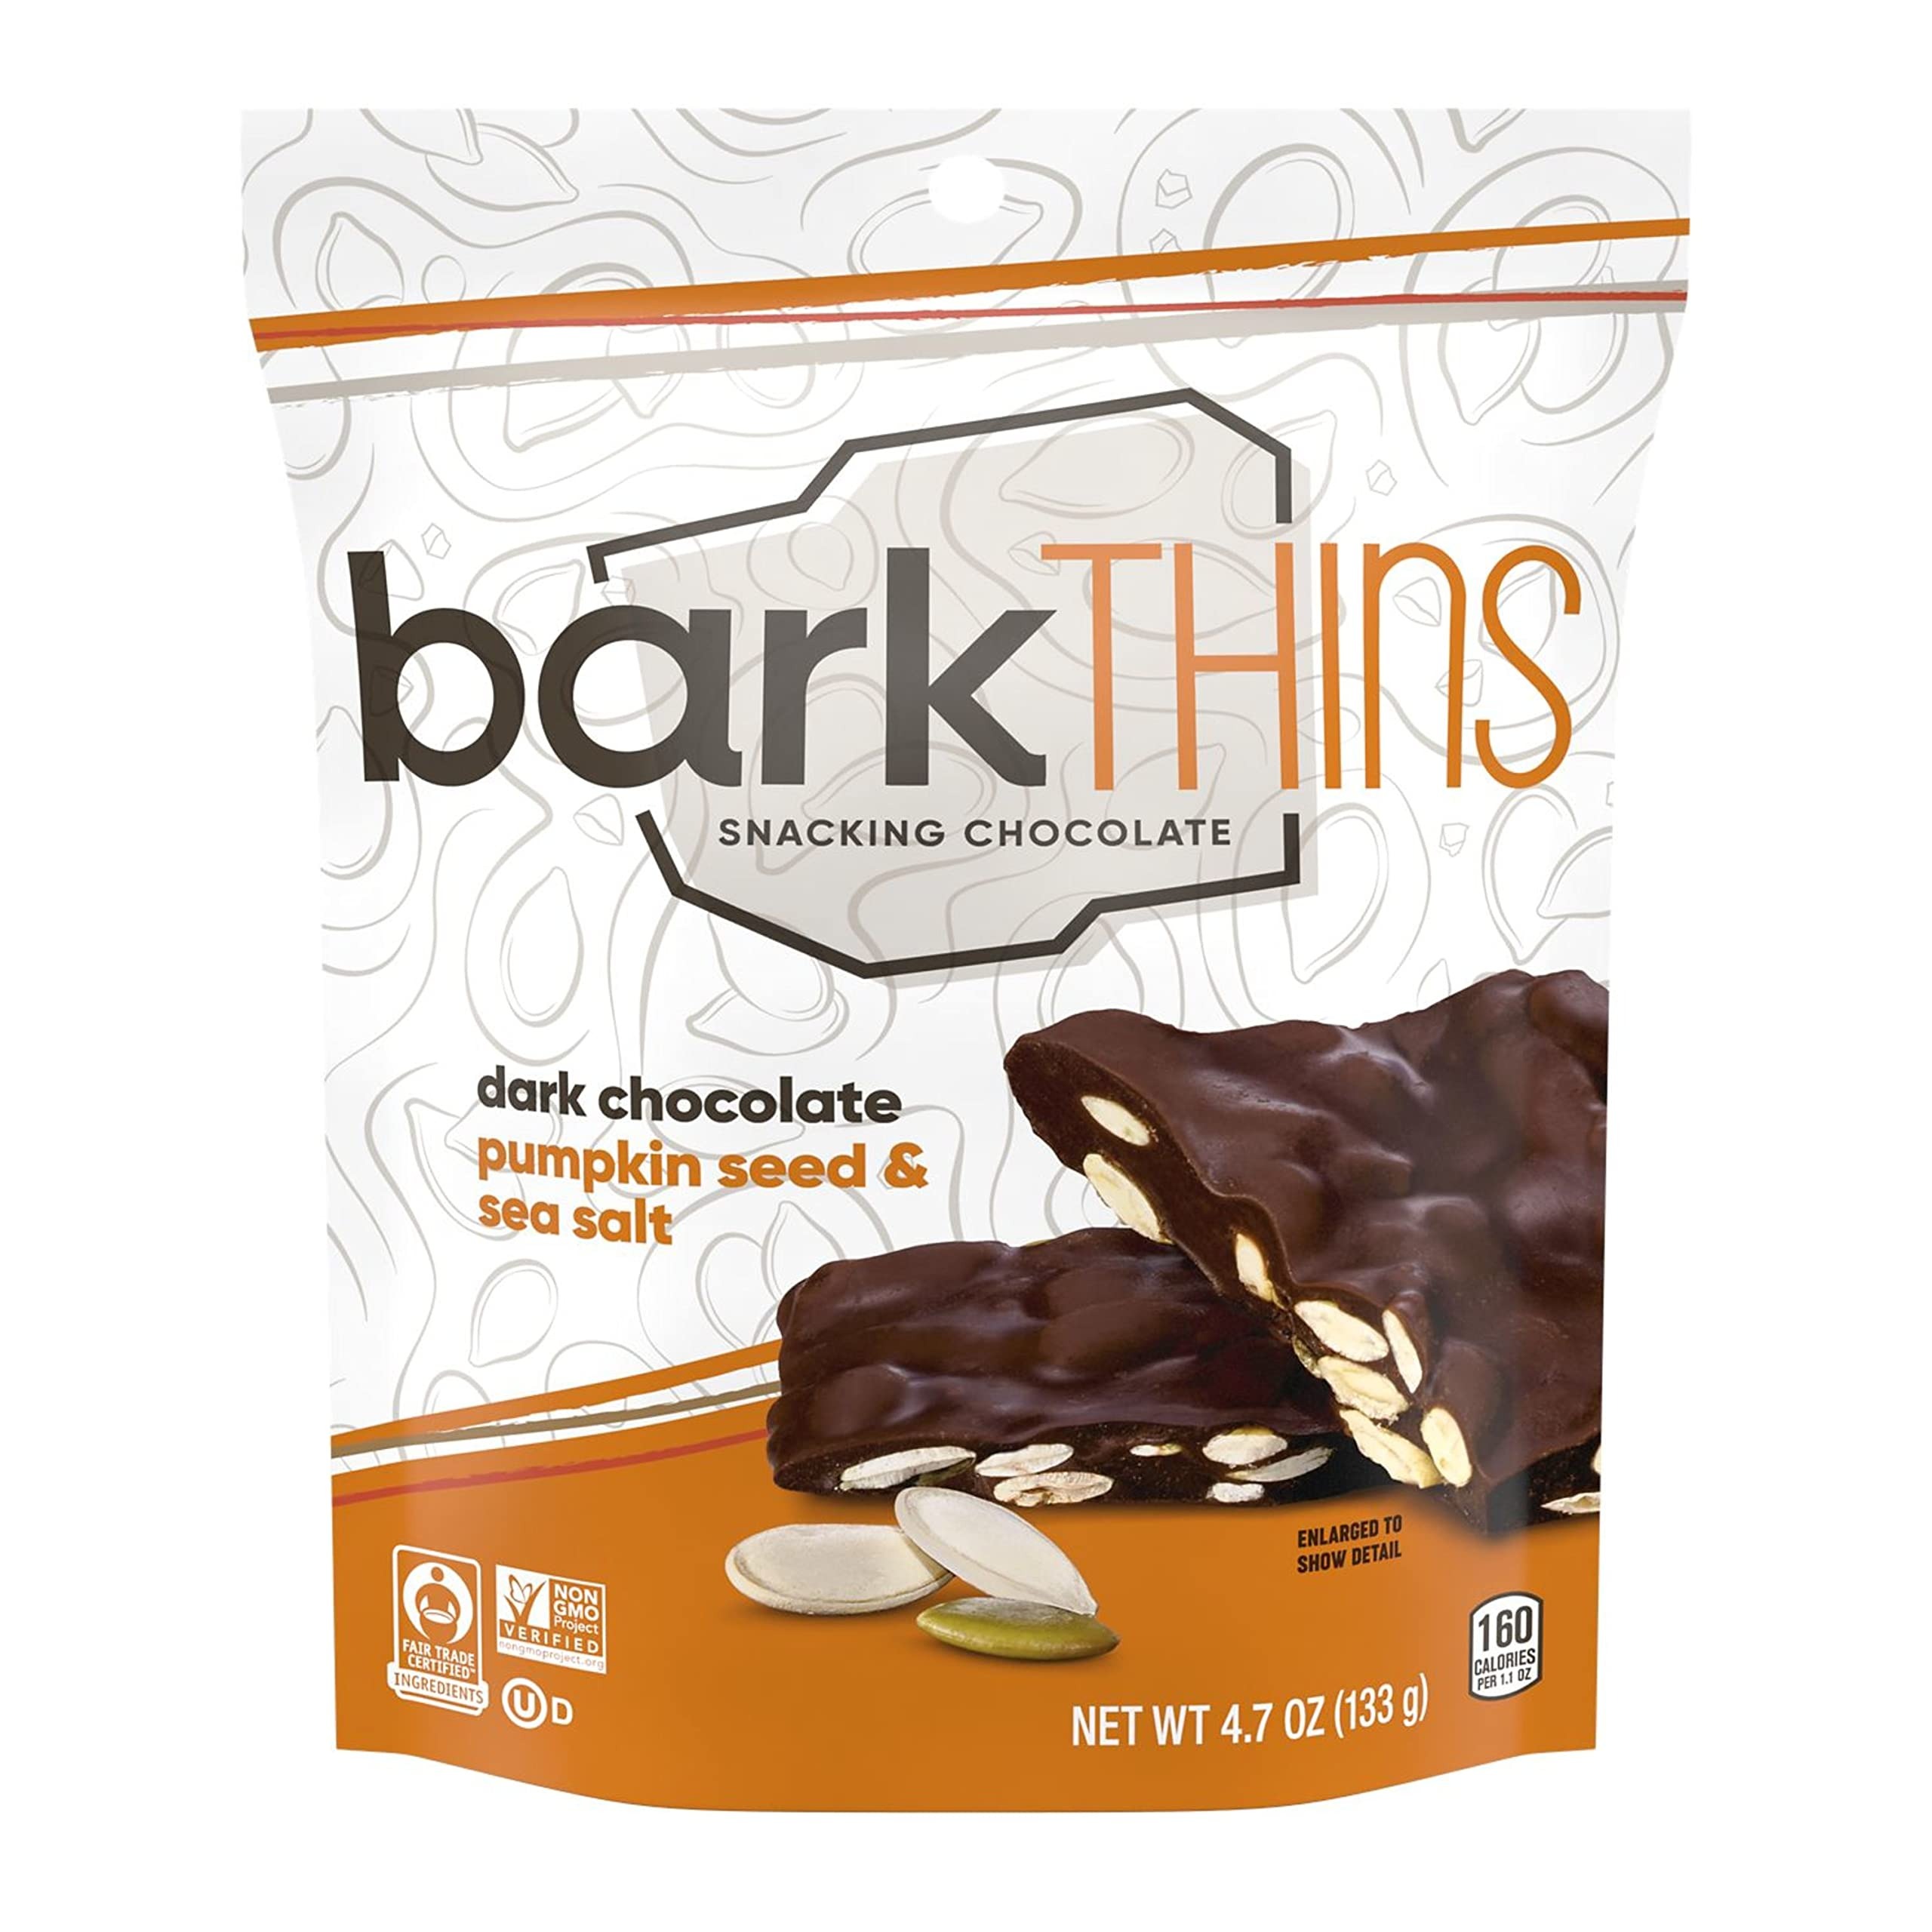
Item Name: barkTHINS Dark Chocolate Pumpkin Seed and Sea Salt Snacking Chocolate, Fair Trade, Non GMO, 4.7 oz Bag
Bullet Point 1: Contains one (1) 4.7-ounce bag of barkTHINS Dark Chocolate Pumpkin Seed and Sea Salt Snacking Chocolate
Bullet Point 2: A perfectly sized bag of dark chocolate, sea salt and pumpkin seed treats ideal for treat cabinets, movie nights and on-the-go snacking
Bullet Point 3: Fair trade and kosher-certified barkTHINS snacking chocolate with non-GMO ingredients sealed in a stand-up bag for lasting freshness until snack time
Bullet Point 4: Bring a light, delicious dark chocolate dessert with you to birthday, anniversary, retirement and graduation parties
Bullet Point 5: Decadent dark chocolate, crunchy pumpkin seeds and the perfect touch of sea salt in a delightful bark snack you'll love adding to your Halloween, Christmas, Valentine's Day and Easter candy selections
Value: 4.7
Unit: Ounce

Price: 12.06